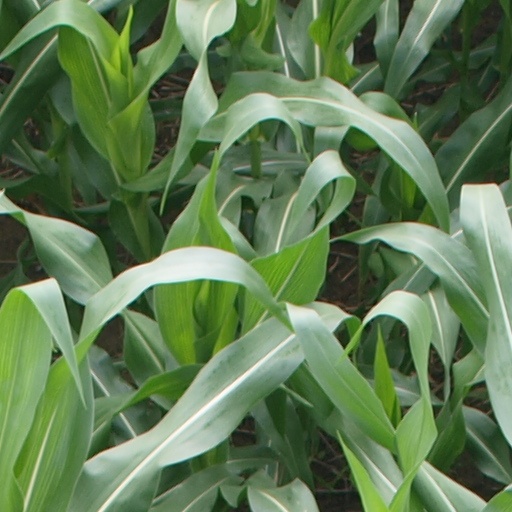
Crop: maize; corn